Visby-class destroyer

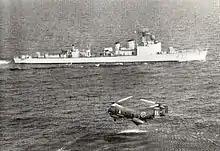
"Sundsvall" with a Piasecki HkP1 helicopter during the mid-1960s

From 1957 to 1959, "Hälsingborg" and "Kalmar" were modified, removing the aft set of torpedo tubes and replacing the forward triple mount with a quintuple set of tubes. From 1964, "Visby" and "Sundsvall" underwent a much more expensive reconstruction, being completely rearmed. As recommissioned on 14 October 1966, the two destroyers were armed with two Bofors anti-aircraft guns, one forward and one aft, with a quadruple Bofors anti-submarine rocket launcher replacing the torpedo tubes. The ships' bridges were enlarged and a platform for a helicopter fitted. The ships' radar fit was also updated.